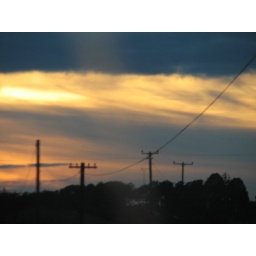
heading home -taken in a car